Juliana Taimoorazy

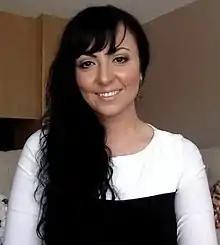
Taimoorazy in 2017

Juliana Taimoorazy (born 1973) is an Assyrian American activist from Iran. She is the founder and current president of the Iraqi Christian Relief Council, a position that she's held since its inception in 2007. From 2015 to 2020, she was a senior fellow with the "Philos Project", an organization that aims to increase Christian engagement in the Middle East. She became a refugee when her family left Iran in 1989, and was subsequently granted asylum in the US at the age of 17 in 1990.